Economic growth

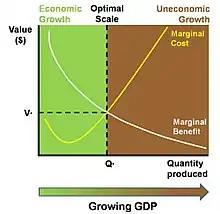
The marginal costs of a growing economy may gradually exceed the marginal benefits, however measured.

Concerns about negative environmental effects of growth have prompted some people to advocate lower levels of growth, or the abandoning of growth altogether. In academia, concepts like uneconomic growth, steady-state economy, eco-taxes, green investments, basic income guarantees, along with more radical approaches associated with degrowth, commoning, eco-socialism and eco-anarchism have been developed in order to achieve this and to overcome possible growth imperatives. In politics, green parties embrace the Global Greens Charter, recognising that "... the dogma of economic growth at any cost and the excessive and wasteful use of natural resources without considering Earth's carrying capacity, are causing extreme deterioration in the environment and a massive extinction of species."